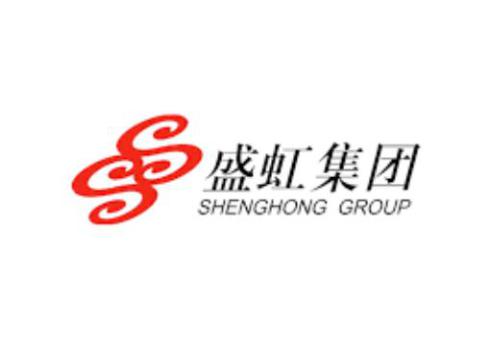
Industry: Others